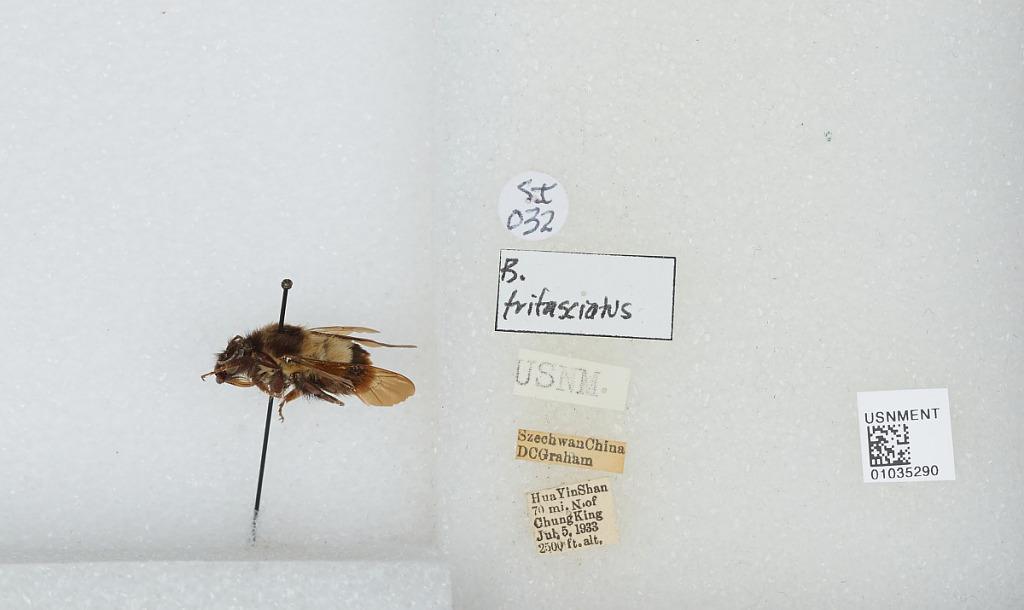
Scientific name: Bombus (Diversobombus) trifasciatus Smith
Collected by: D. Graham
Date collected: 1933-7-5
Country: China
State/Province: Sichuan
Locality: Hua Yin Shan, 70 miles N. of Chongqing